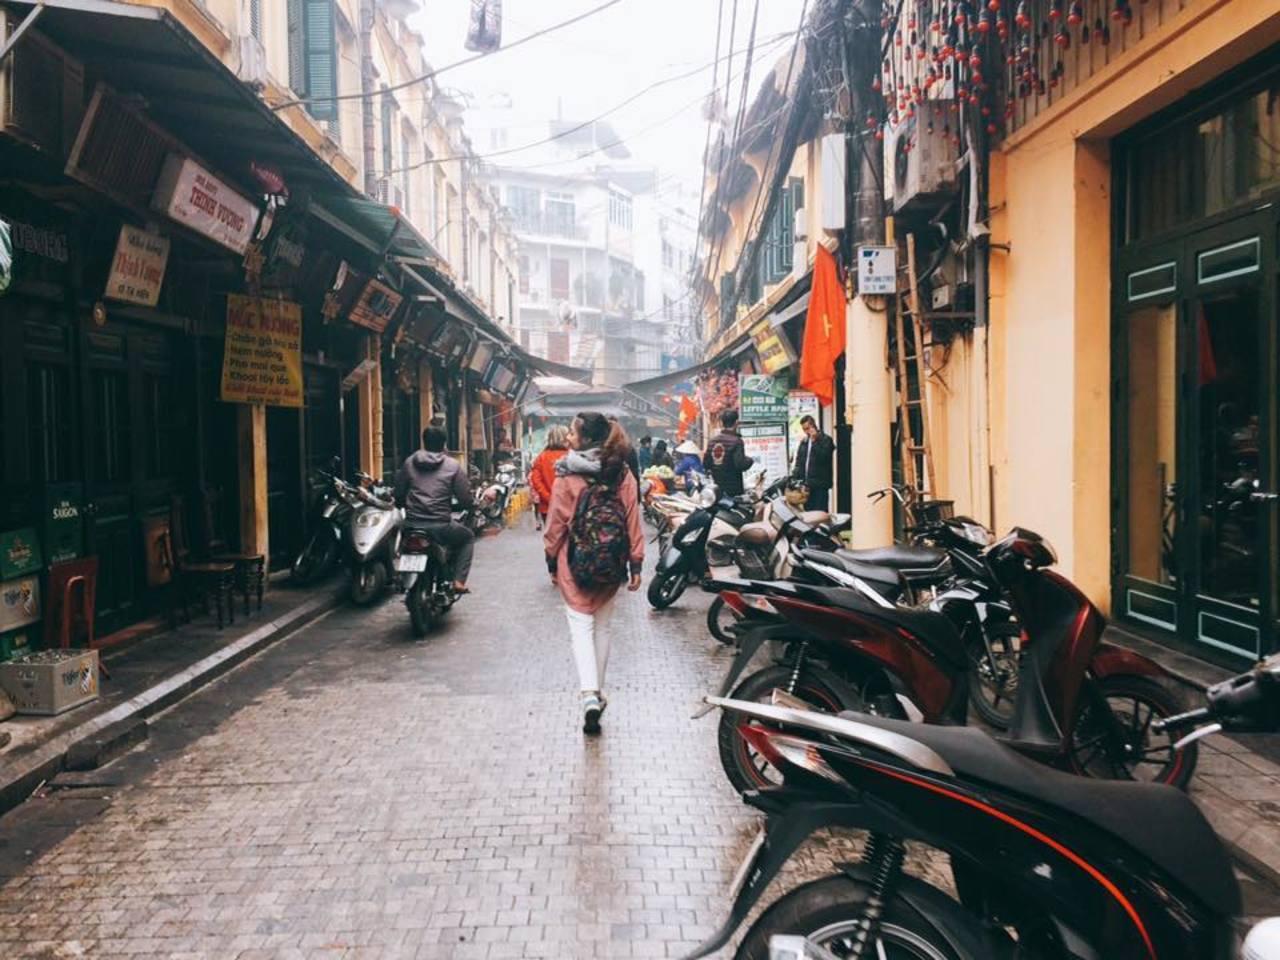
giữa con đường có một cô gái đeo ba lô đang đi bộ